Artsvi Vaspurakan

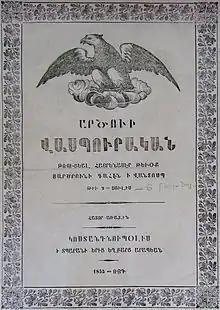
1855 publication of "Artsiv Vaspurakan"

Artsvi Vaspurakan (in Armenian Արծուի Վասպուրական) was an Armenian periodical. It was published monthly, then weekly, in Constantinople and Varagavank from 1855 to 1874 by Mkrtich Khrimian and M. Ananian.